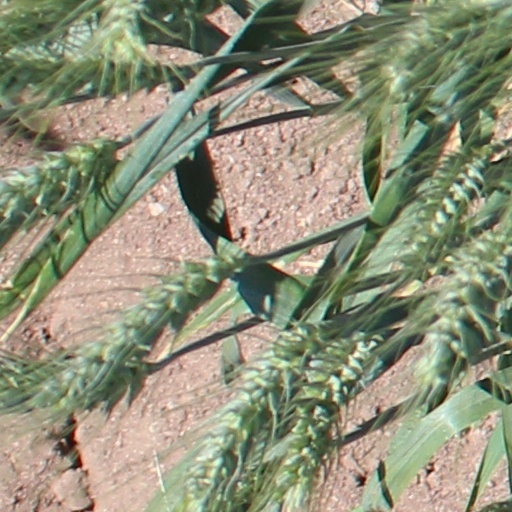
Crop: wheat